Heidenau–Kurort Altenberg railway

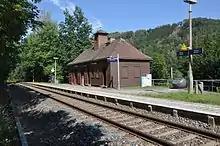
Oberschlottwitz station

The former "Niederschlottwitz" station, now classified as a halt was built in 1938 on the site of the narrow-gauge station. The entrance building is almost the same as in Burkhardswalde and Bärenstein. The sgraffito on the gable represents a peasant couple that was typical for the area. The signal box was built in a contemporary style.